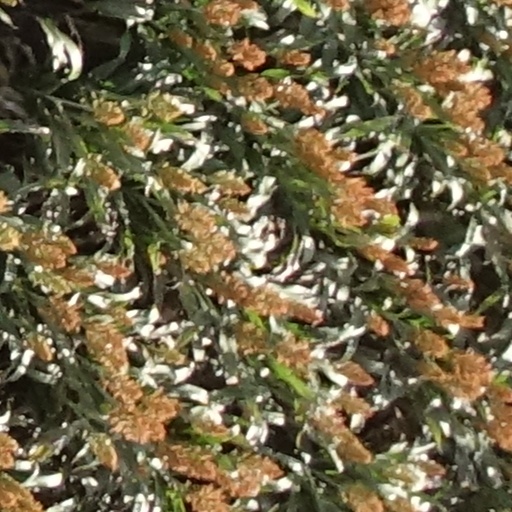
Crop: sorghum